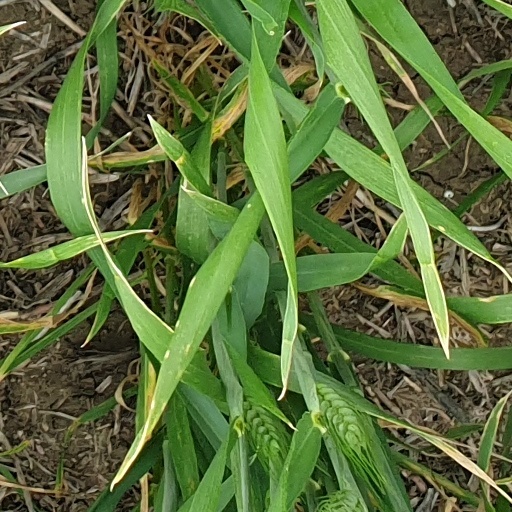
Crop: wheat